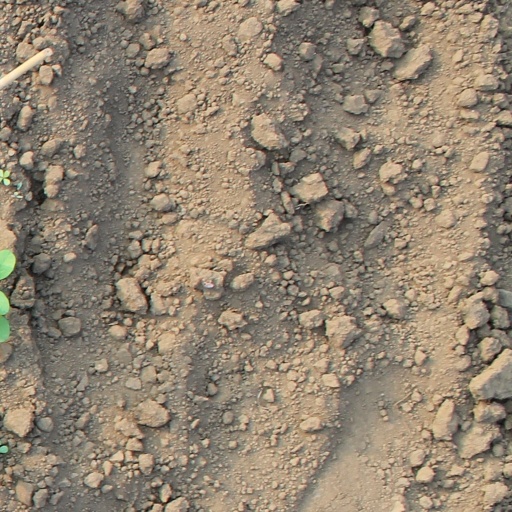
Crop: soybean